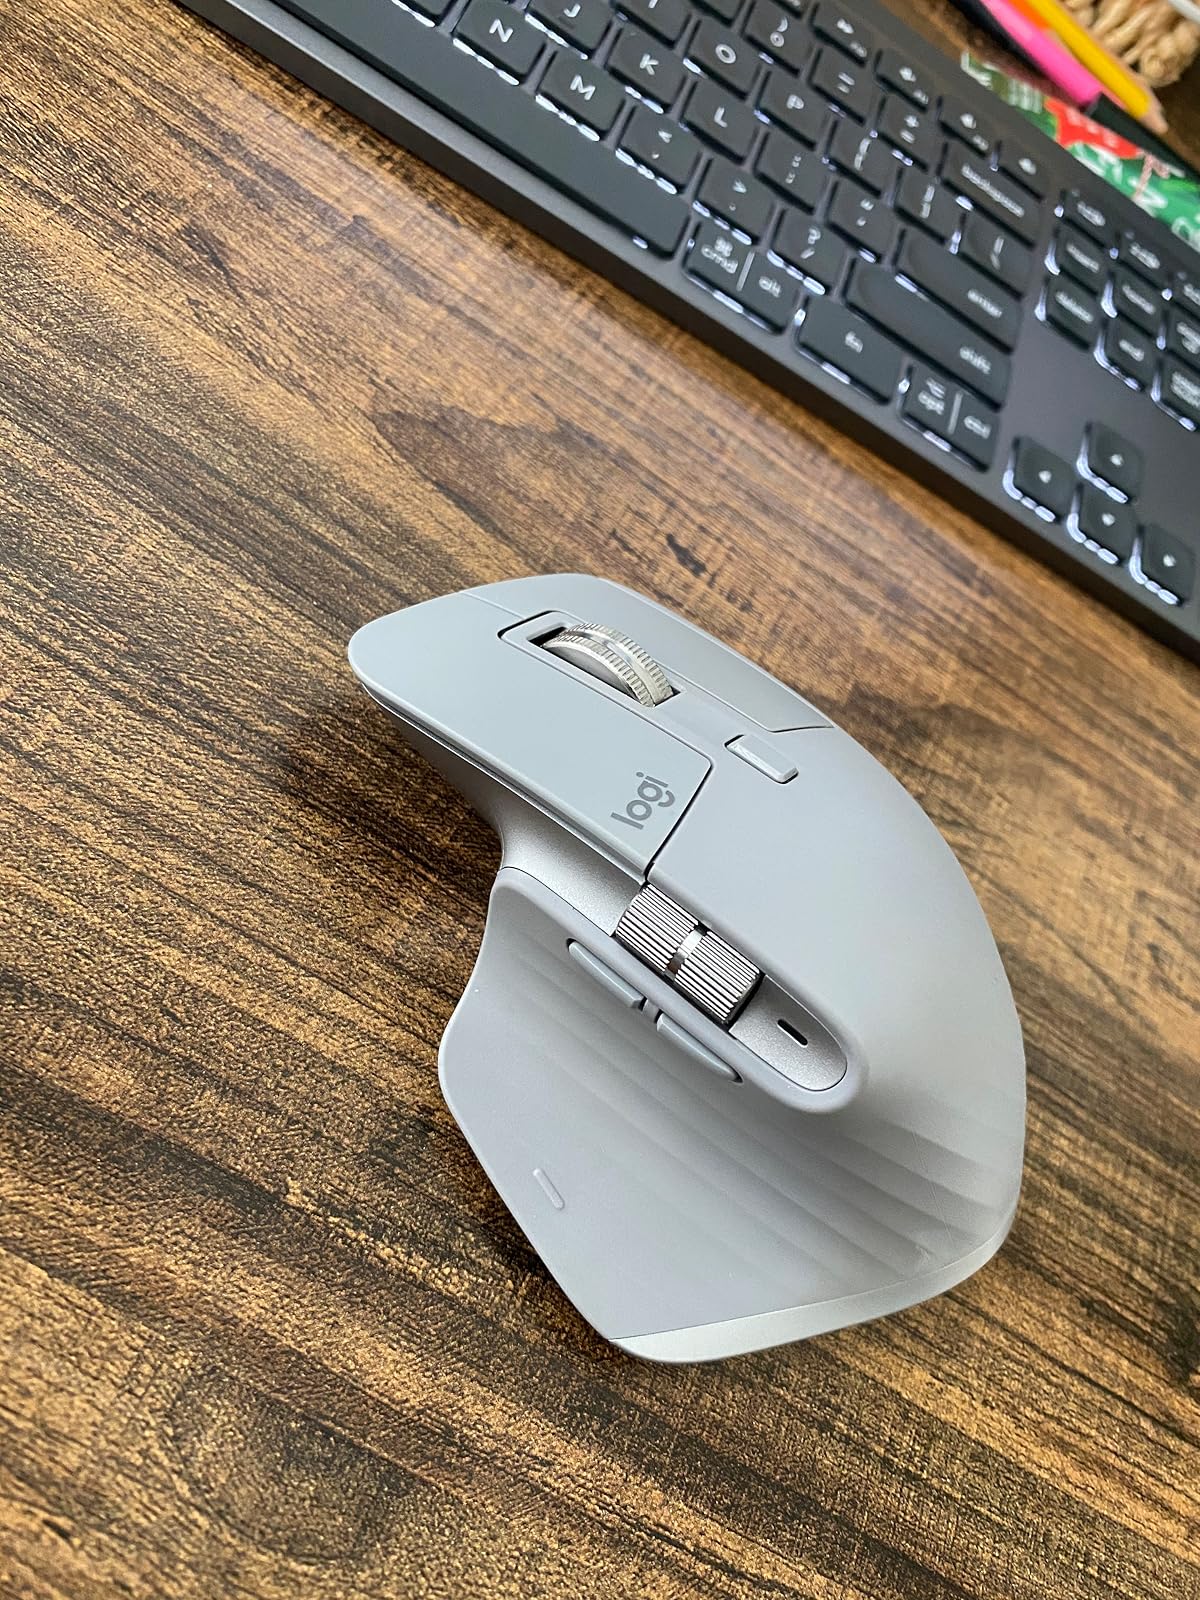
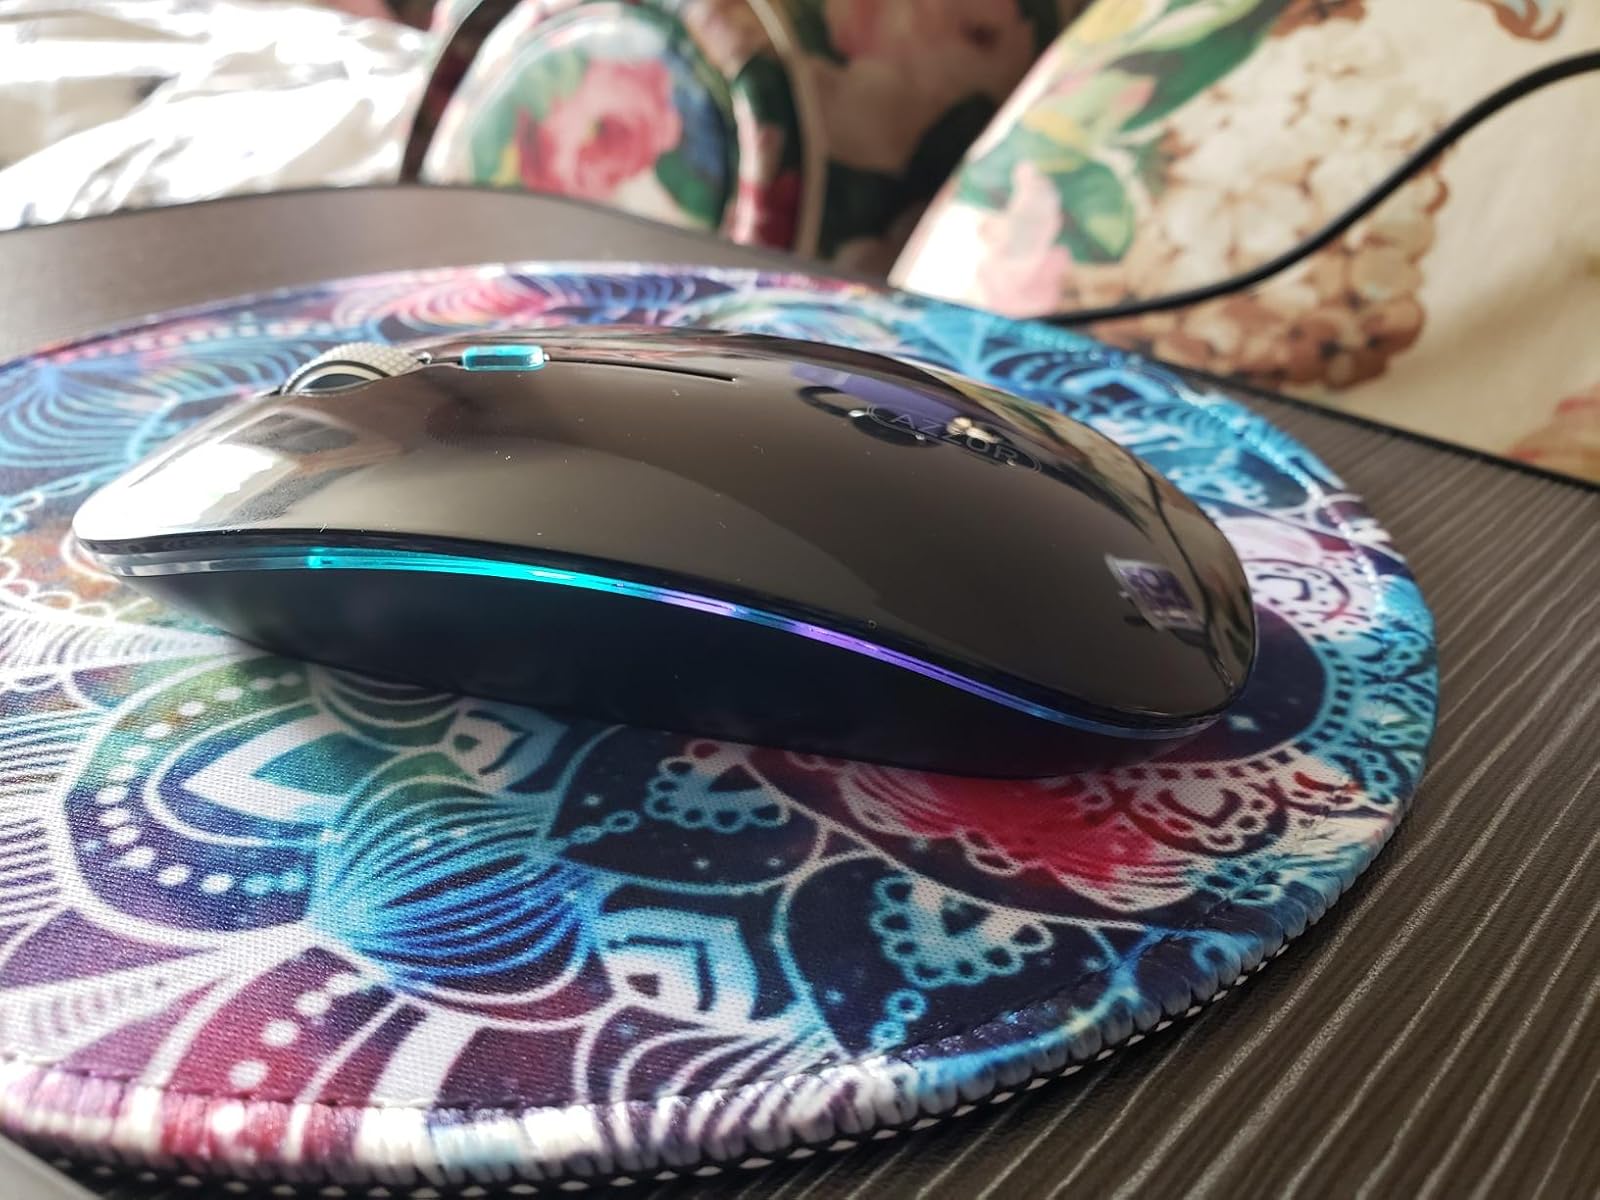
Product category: mouse
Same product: no